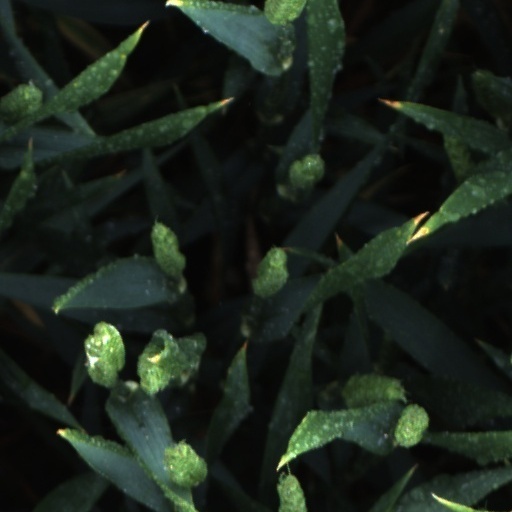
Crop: wheat